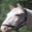
Label: horse